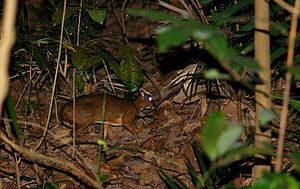
Lille dværghjort
Lille dværghjort fra Singapore
Den lille dværghjort er et lille drøvtyggende dyr i dværghjorte-familien, der lever i det sydøstlige Asien.